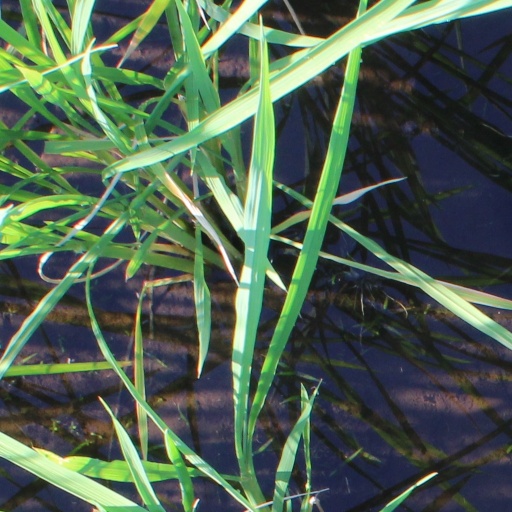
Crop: rice